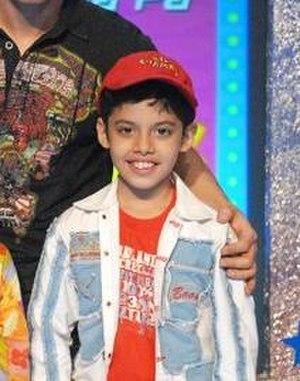
Darsheel Safary, né le 9 mars 1996 en Inde, est un acteur indien.